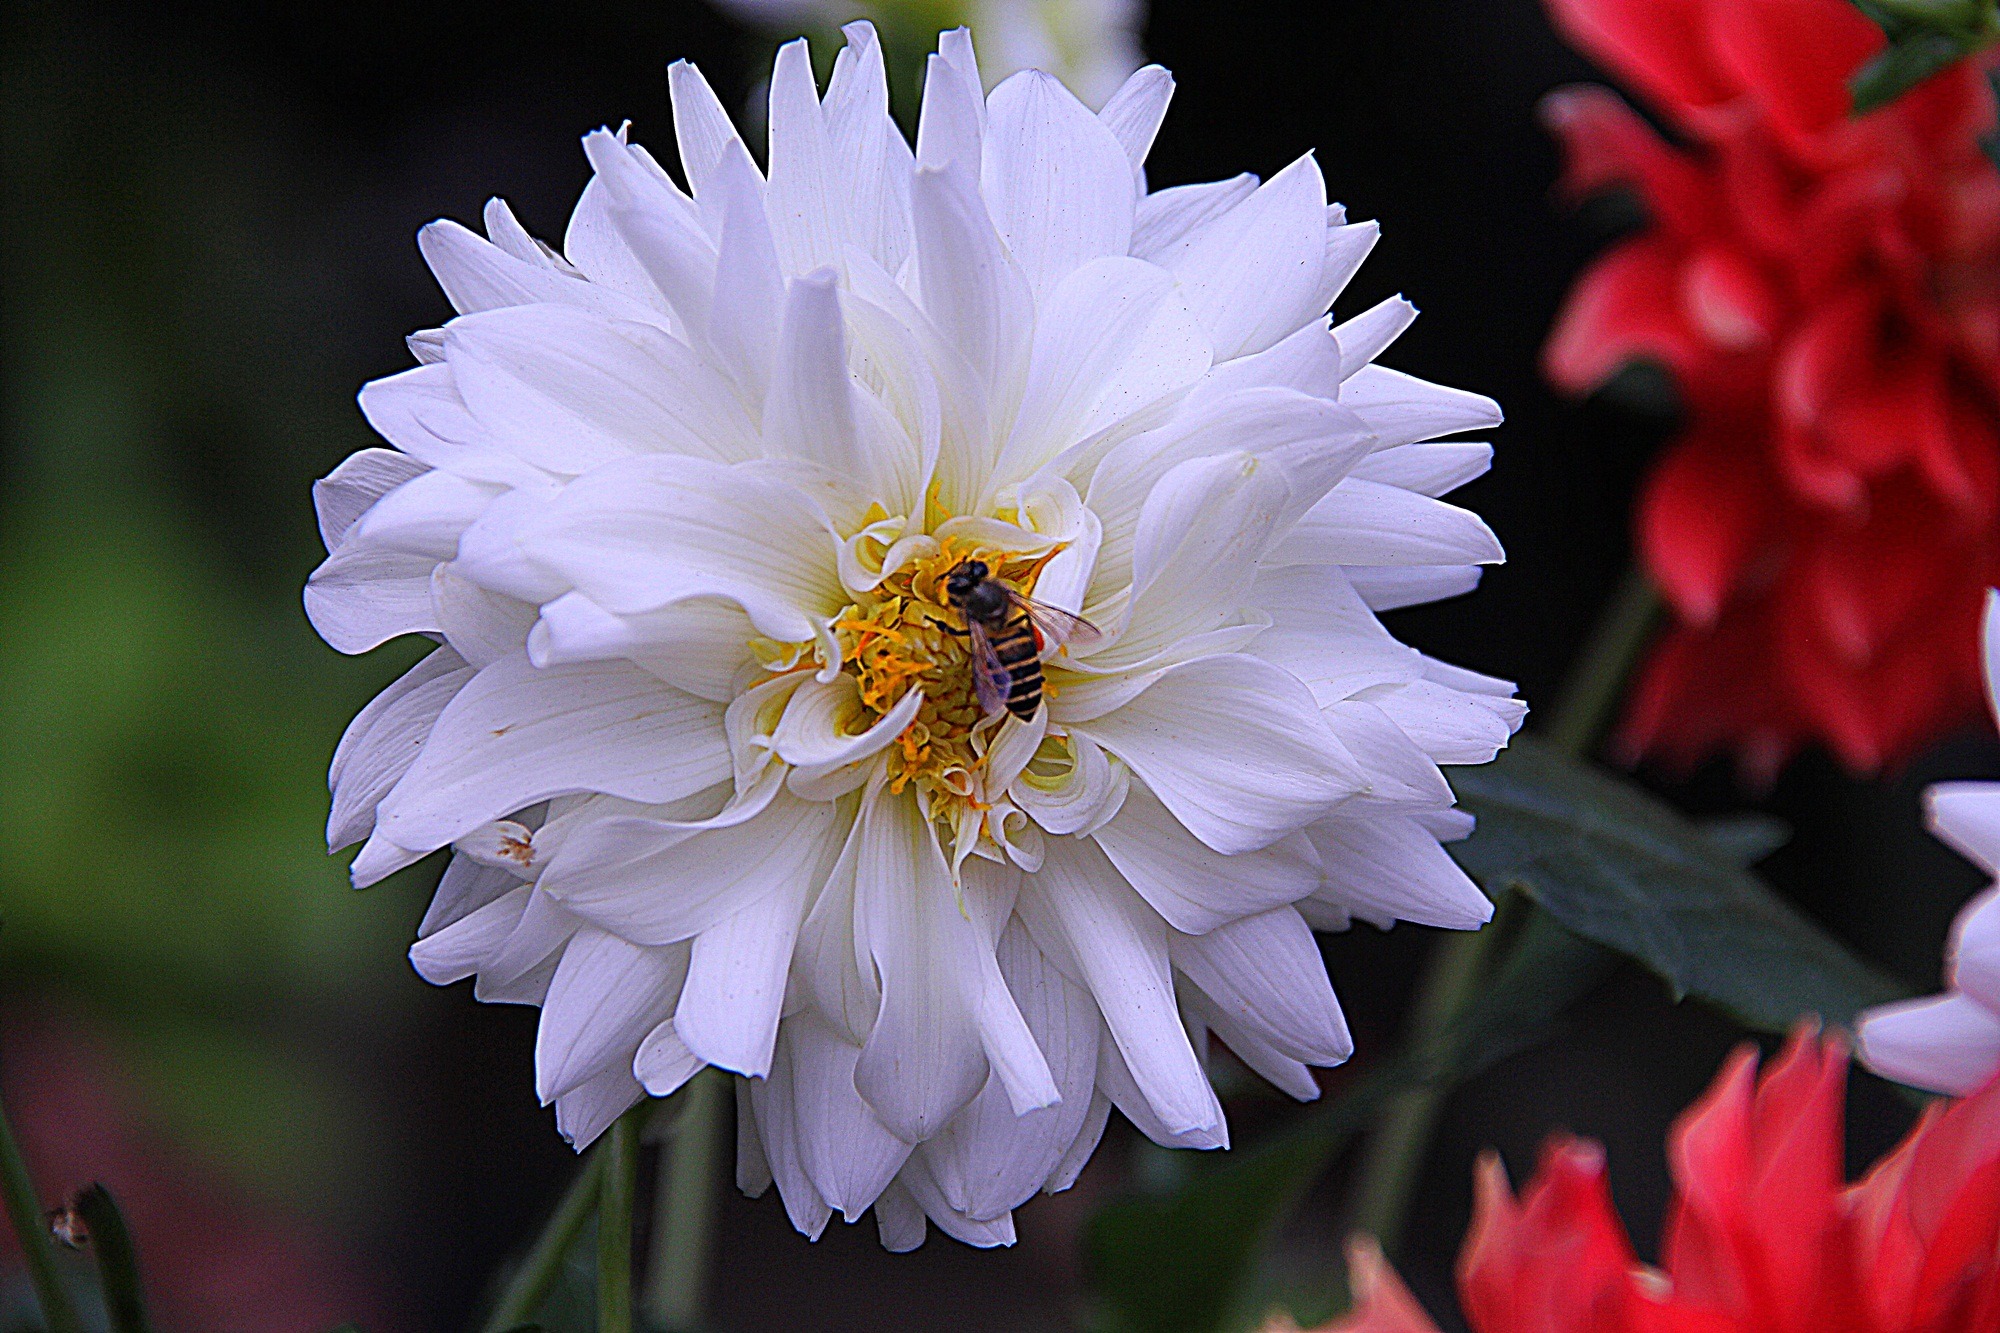
blossom, plant, stem, leaf, flower, petal, bloom, floral, environment, herb, natural, botany, agriculture, flora, botanical, plants, flowers, flower bed, close up, dahlia, outdoors, vegetation, petals, wildflowers, horticulture, organic, macro photography, flowering plant, daisy family, plant stem, land plant